Billy Madison

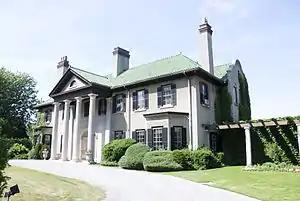
Parkwood Estate in Oshawa, Ontario, served as the exterior location for Billy's mansion in the film.

Principal photography for "Billy Madison" took place from June 26 to August 29, 1994, in and around Toronto, Ontario, Canada. Adam Sandler initially convinced Universal Pictures to hire Stephen Kessler as director; however, after three days of filming, Universal expressed dissatisfaction with the footage and replaced him with Tamra Davis, who had originally been the studio’s top choice for the role.